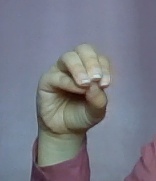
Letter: ha